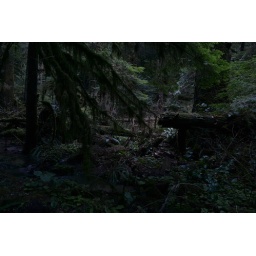
Water flows in the forest floor in the rainforest